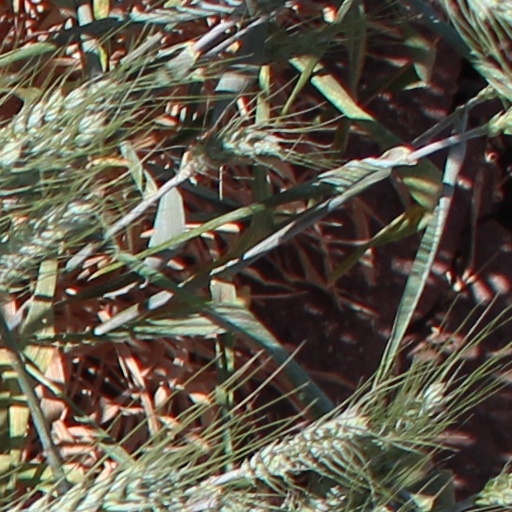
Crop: wheat